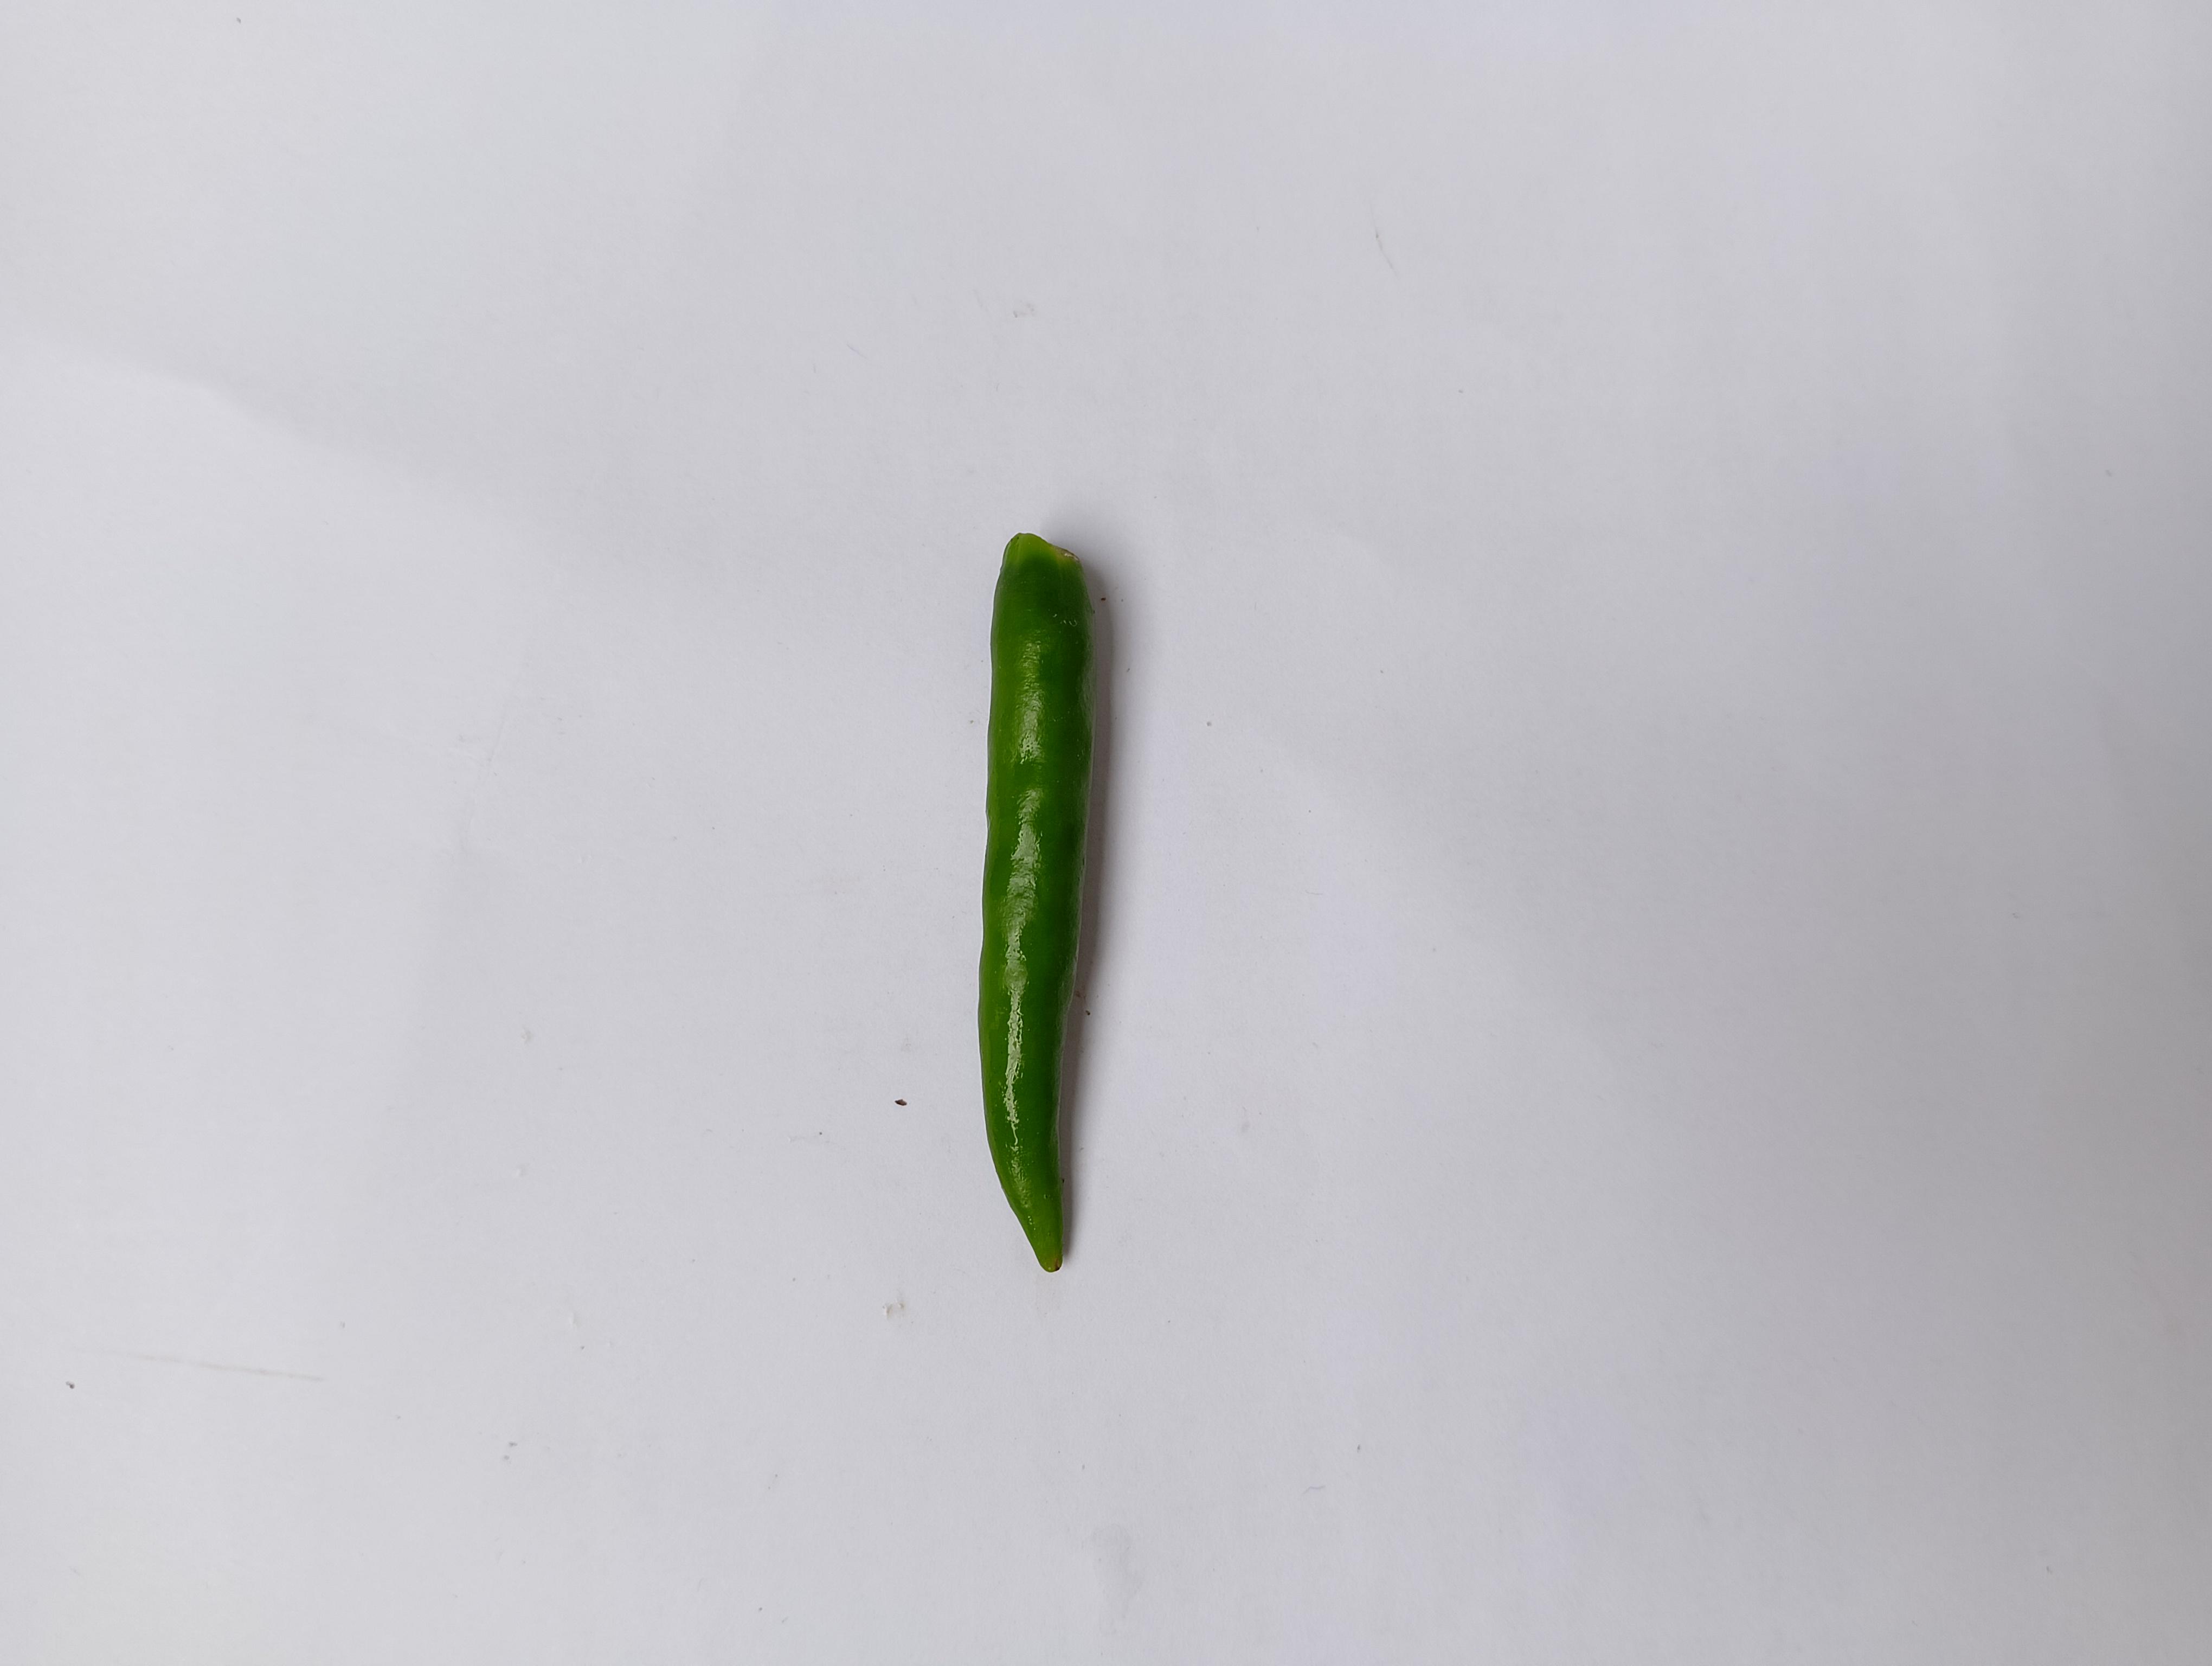
Label: Green Chili